1920 Georgia Tech Golden Tornado football team

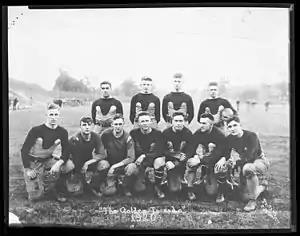
Starters

The following is an incomplete list of statistics and scores, largely dependent on newspaper summaries.